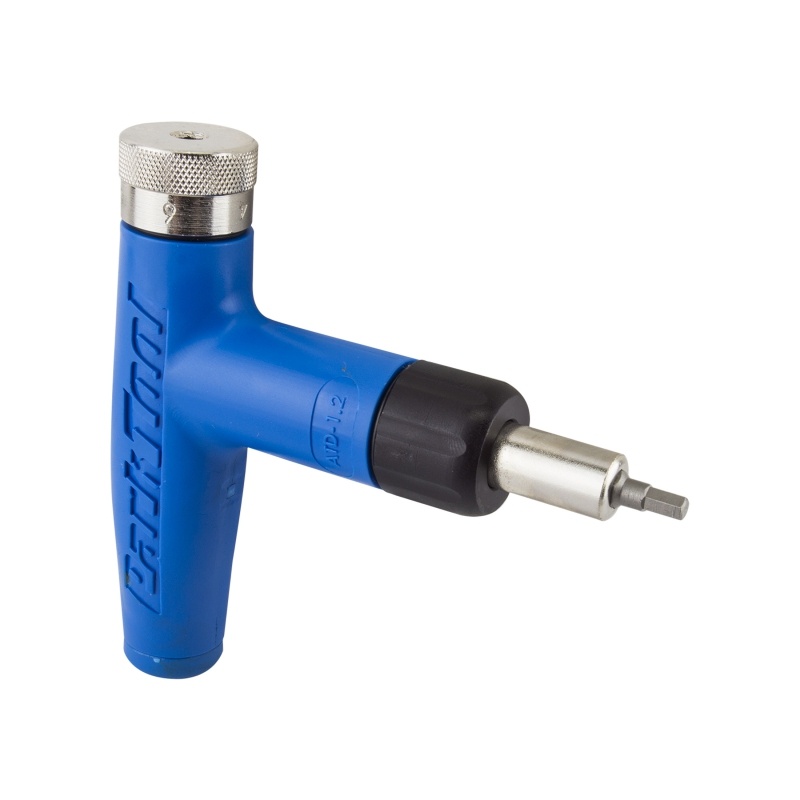
Park Tool ATD-1.2 Adjustable Torque Driver
.top{margin-bottom:30px;}.top li{margin-left:5%;margin-right:5%;margin-top:10px;line-height:120%;list-style-position:outside;} Park Tool ATD-1.2 Adjustable Torque Driver. Shop quality adjustable torque drivers that limits torque applied to fasteners preventing over-tightening and damage to components. table{border-collapse:collapse;width:100%;}td{text-align: left;padding: 8px;font-weight:350;}tr:nth-child(even){background-color:#f2f2f2}th{background-color:#eb212e;color:white;text-align:left;padding:8px;}.desc ul{font-size:24px;font-weight:600;margin-left:-25px;padding-top:35px;border-top:3px solid #f0f0f0;}.desc li{list-style:none;border-bottom:4px solid #eb212e;width:142px;} TECH SPECS Bit Size 3mm Hex4mm Hex5mm HexT25 Bits Included Yes
Brand: Park Tool
Category: Hardware > Tools > Wrenches > Torque Wrenches